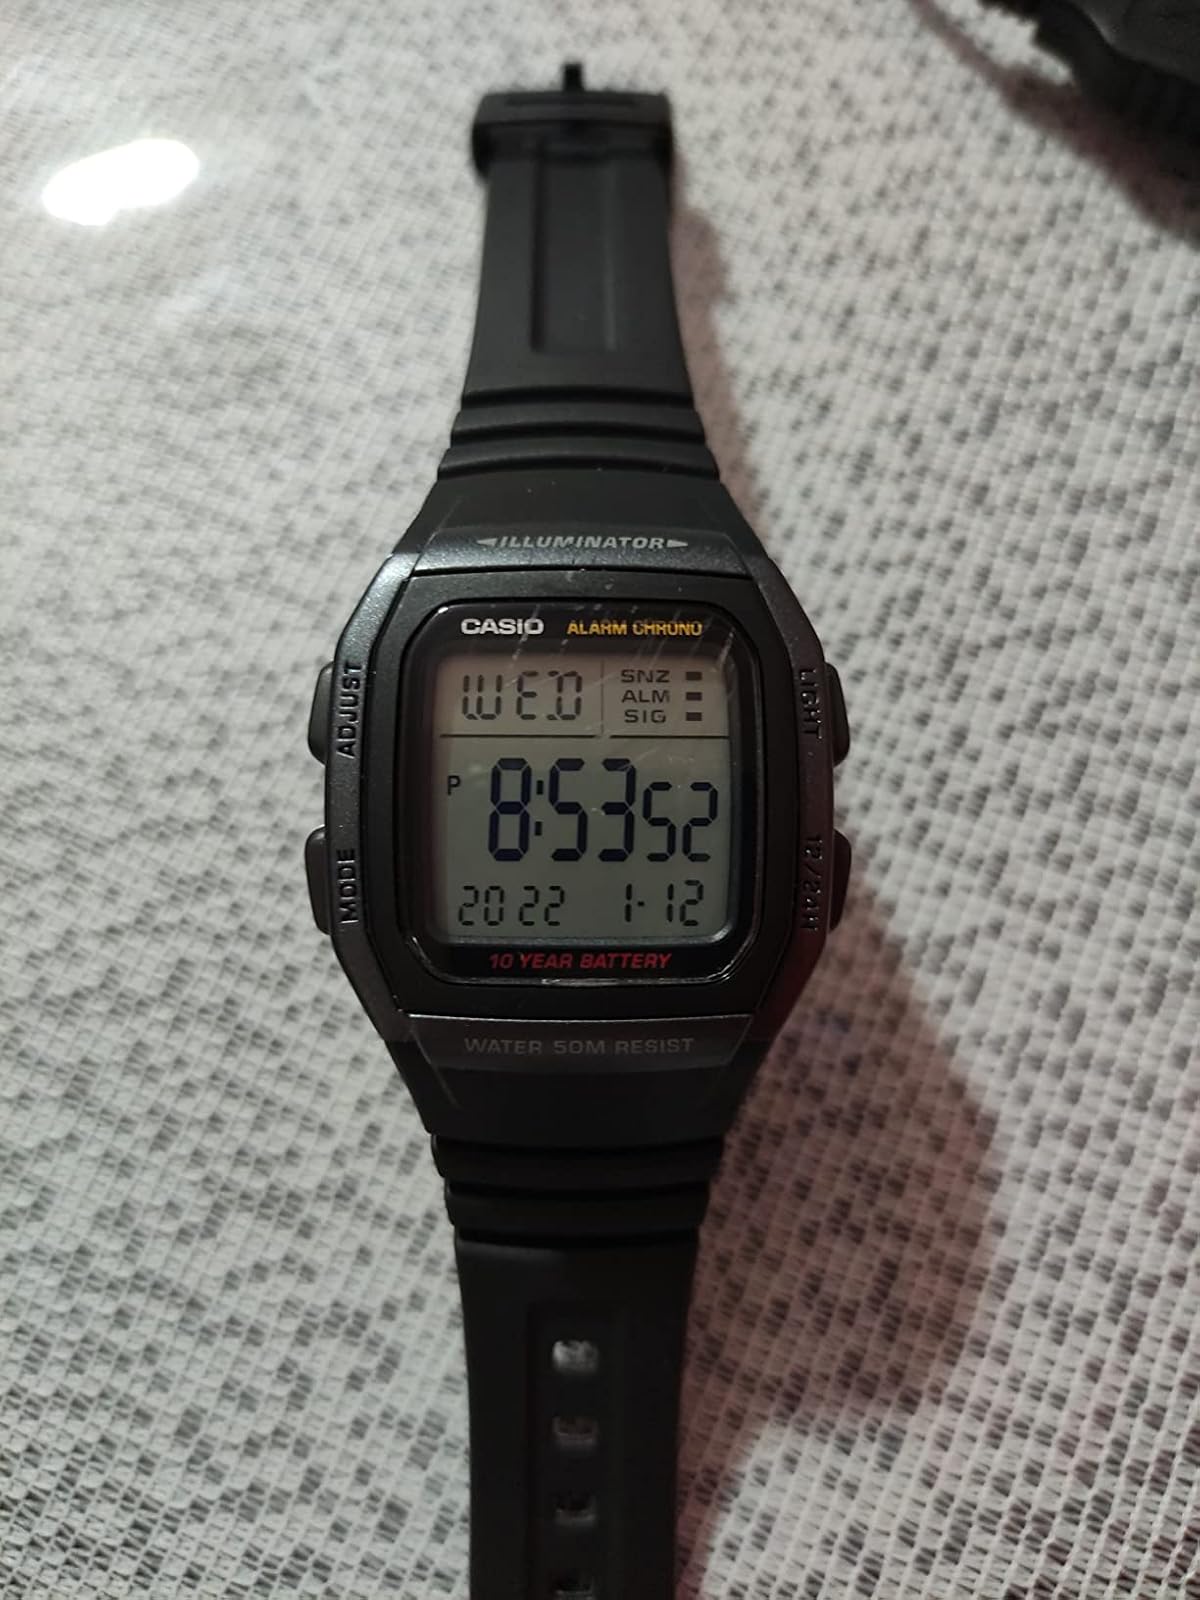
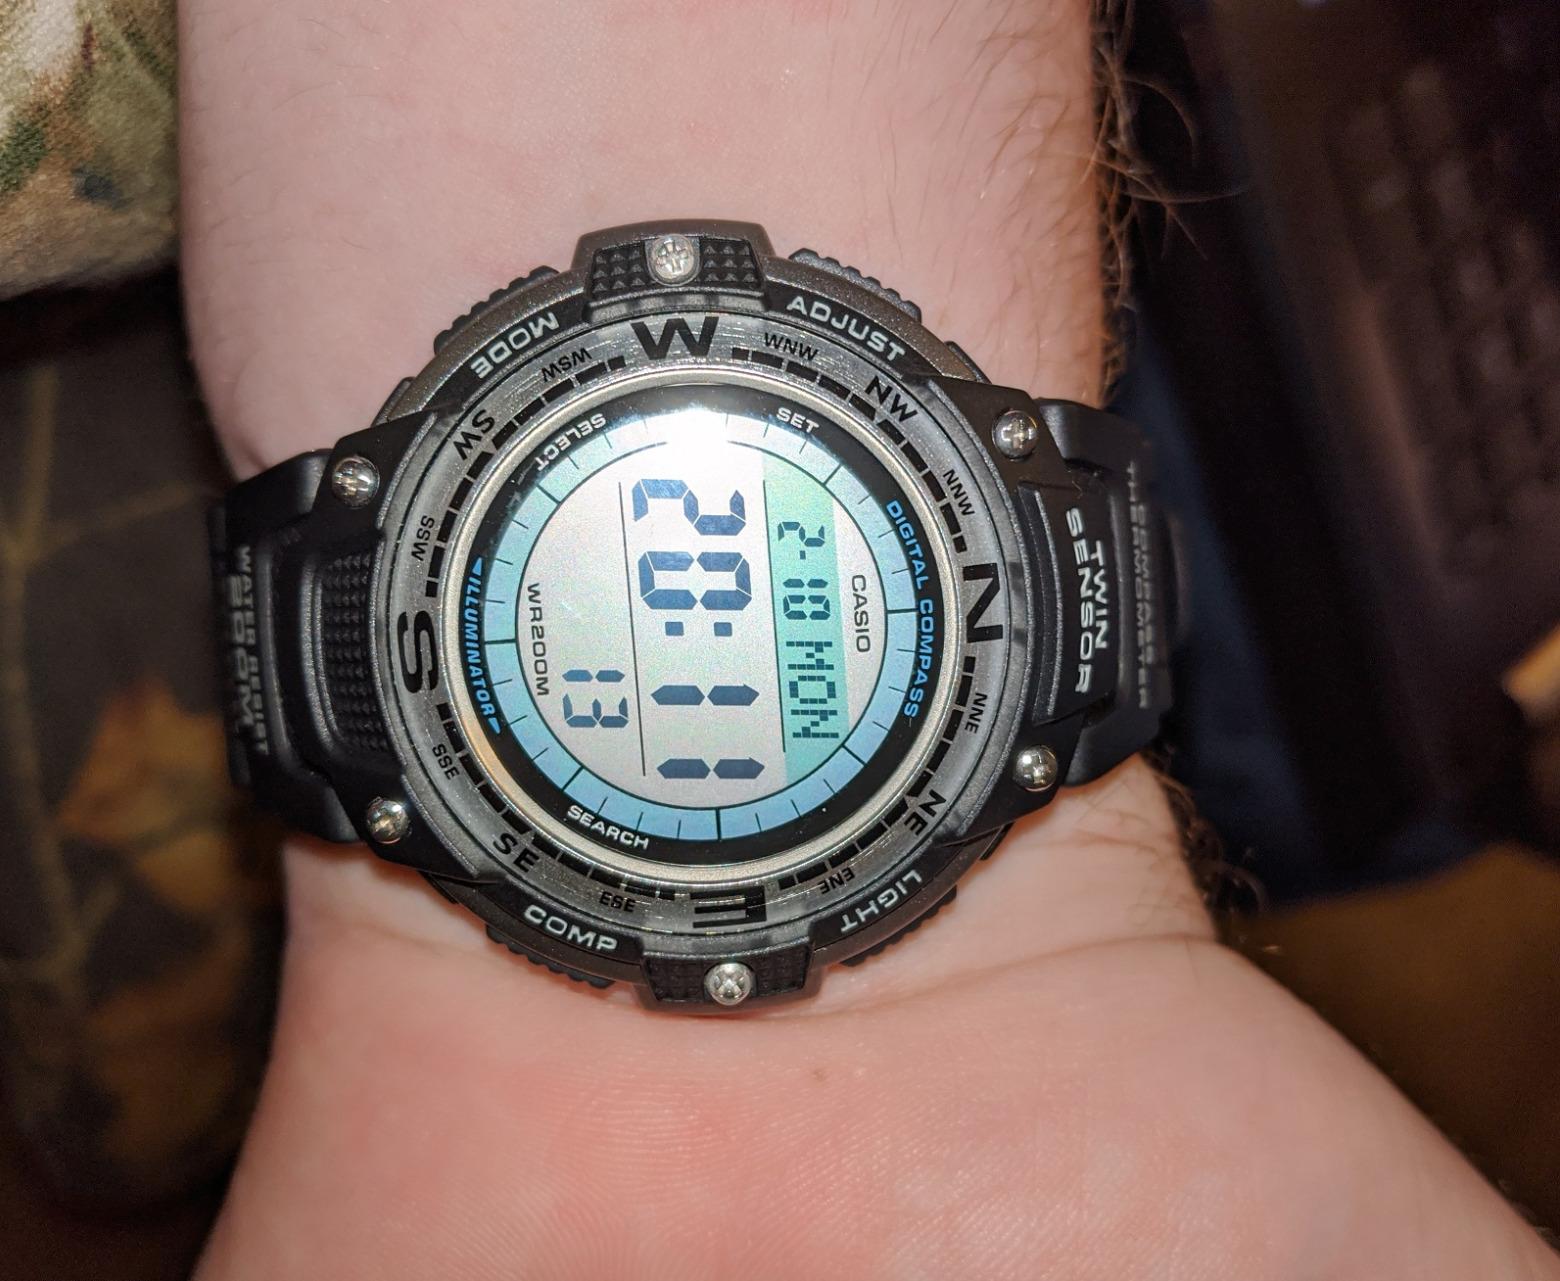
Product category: accessories_watch
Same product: no